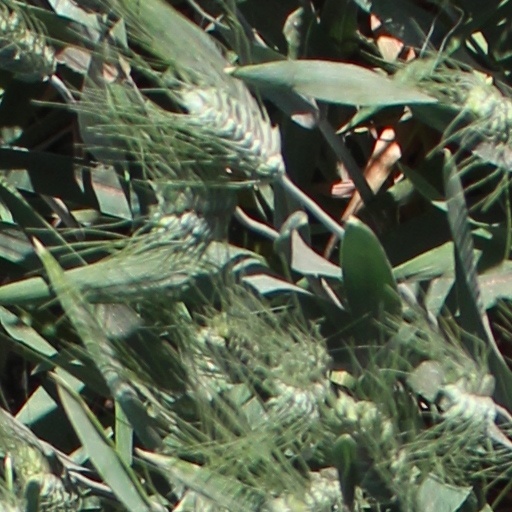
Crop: wheat